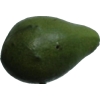
Label: green_avocado